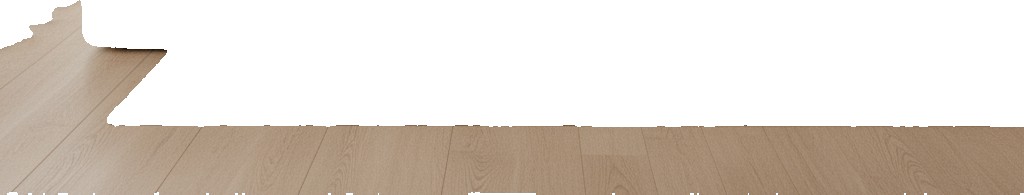
Surface category: floors